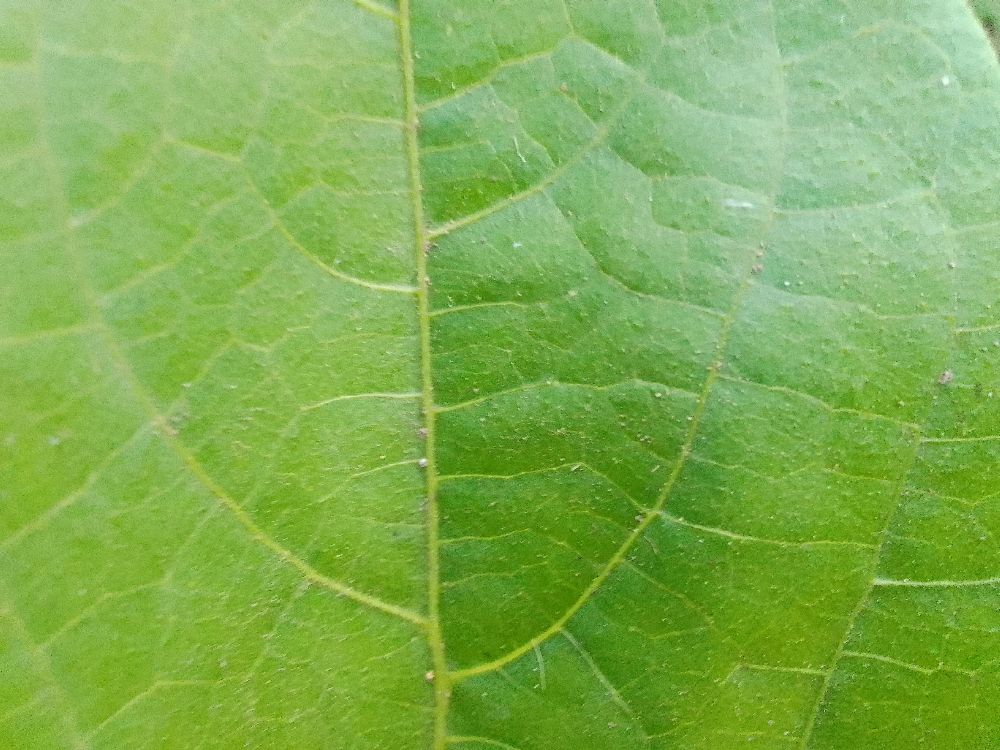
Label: healthy